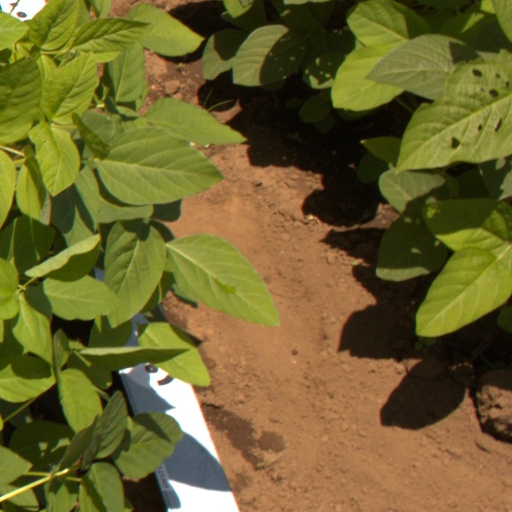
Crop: soybean